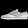
Label: Sneaker